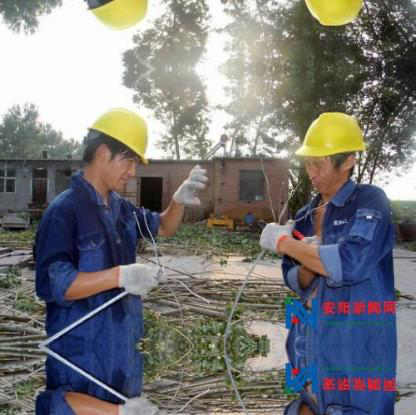
Objects in the image:
label: helmet
label: helmet
label: helmet
label: helmet